Billy Fiske

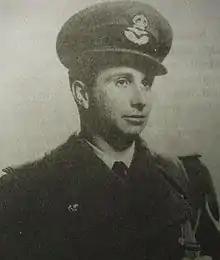

William Meade Lindsley Fiske III (4 June 1911 – 17 August 1940) was an American combat fighter pilot and Olympic bobsledder. At the 1928 and 1932 Winter Olympics, Fiske won gold as driver for the US bobsledding team, also acting as the American Olympic flagbearer in 1932.